Woodrow Wilson

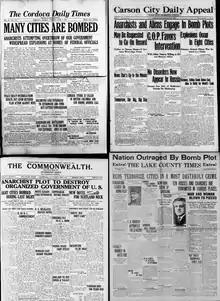
Newspaper headlines on June 3, 1919, covering the bombings

World War I broke out in July 1914, pitting the Central Powers (Germany, Austria-Hungary, the Ottoman Empire, and later Bulgaria) against the Allied Powers (Britain, France, Russia, Serbia, and several other countries). The war fell into a long stalemate with very high casualties on the Western Front in France. Both sides rejected offers by Wilson and the House to mediate an end to the conflict. From 1914 until early 1917, Wilson's primary foreign policy objectives were to keep the United States out of the war in Europe and to broker a peace agreement. He insisted that all U.S. government actions be neutral, stating that Americans "must be impartial in thought as well as in action, must put a curb upon our sentiments as well as upon every transaction that might be construed as a preference of one party to the struggle before another." As a neutral power, the U.S. insisted on its right to trade with both sides. However the powerful British Royal Navy imposed a blockade of Germany. To appease Washington, London agreed to continue purchasing certain major American commodities such as cotton at pre-war prices, and in the event an American merchant vessel was caught with contraband, the Royal Navy was under orders to buy the entire cargo and release the vessel. Wilson passively accepted this situation.